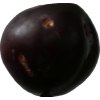
Label: plum